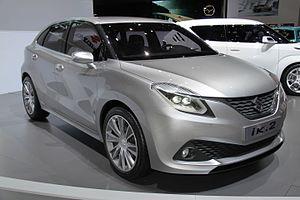
Le Salon international de l'automobile de Genève 2015 est un Salon automobile qui s'est tenu du 5 au 15 mars 2015 à Genève. Il s'agit de la 85ᵉ édition internationale de ce salon, organisé pour la première fois en 1905.